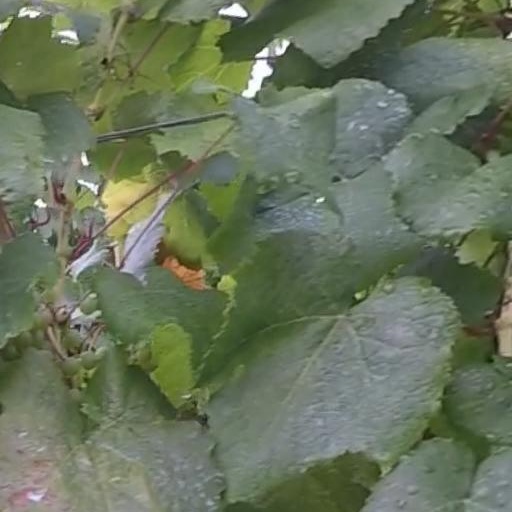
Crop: grape